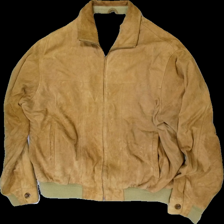
View: front
Type: Jacket
Category: Men
Brand: Not in the list
Brand text on label: Harrods Knightsbridge
Colors: Brown
Material: Outer: 100% silk, lining: 100% polyster
Cut: Loose
Size: 52
Season: All
Trend: 80s
Stains: Minor
Smell: Minor
Price range: 50-100
Recommended usage: Reuse
Comment: slight detergent smell